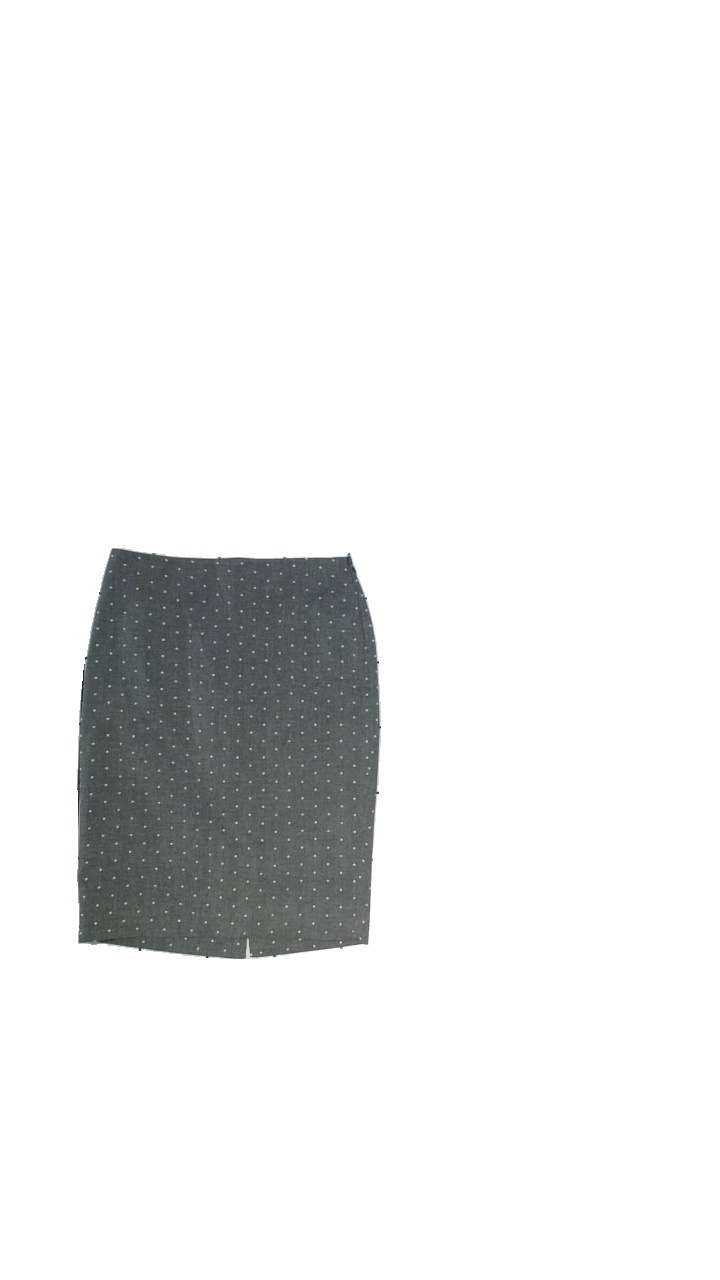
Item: Skirt (Ladies)
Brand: The Limited
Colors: Grey, White
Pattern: Dots
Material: Shell 66% polyetser, 33% viscose, 1% spandex. Lining 100% polyester
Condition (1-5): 5
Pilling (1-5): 5
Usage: Reuse
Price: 50-100